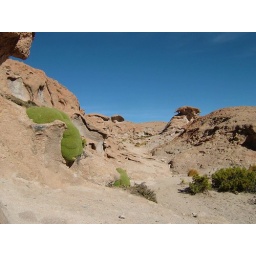
A canyon formed by lava rock. The green is moss.